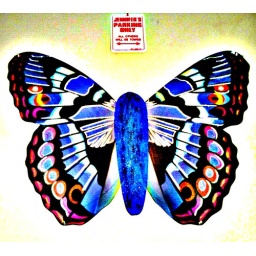
giant butterfly wings that hang above my bed =)